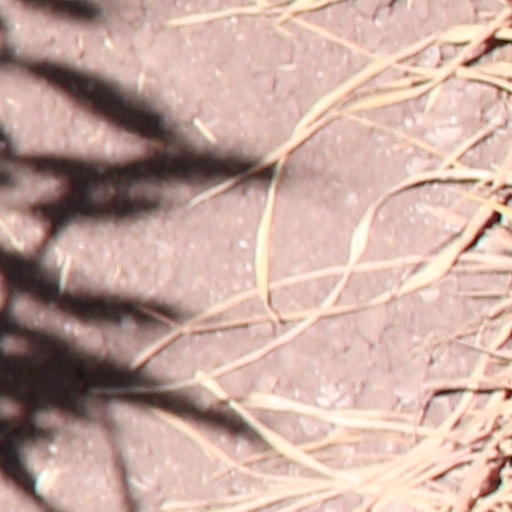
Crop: wheat